Health ecology

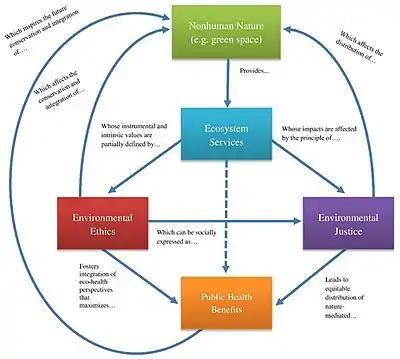
Conceptual map illustrating the connections among nonhuman nature, ecosystem services, environmental ethics, environmental justice, and public health.

Health ecology (also known as eco-health) is an emerging field that studies the impact of ecosystems on human health. It examines alterations in the biological, physical, social, and economic environments to understand how these changes affect mental and physical human health. Health ecology focuses on a transdisciplinary approach to understanding all the factors which influence an individual's physiological, social, and emotional well-being.